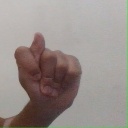
अक्षर: ट